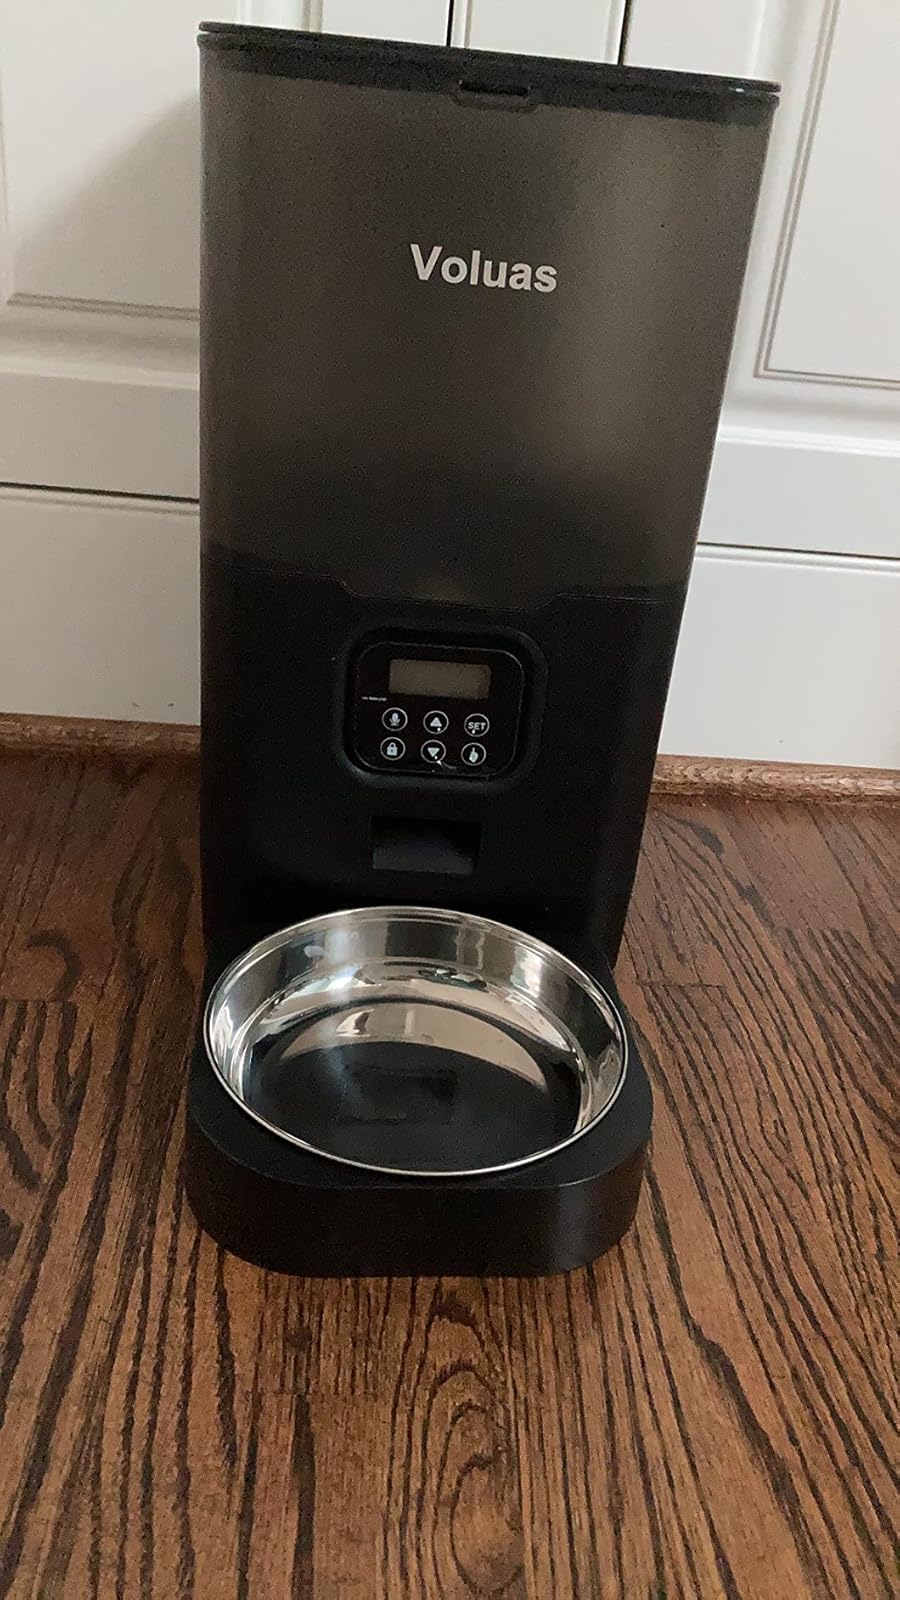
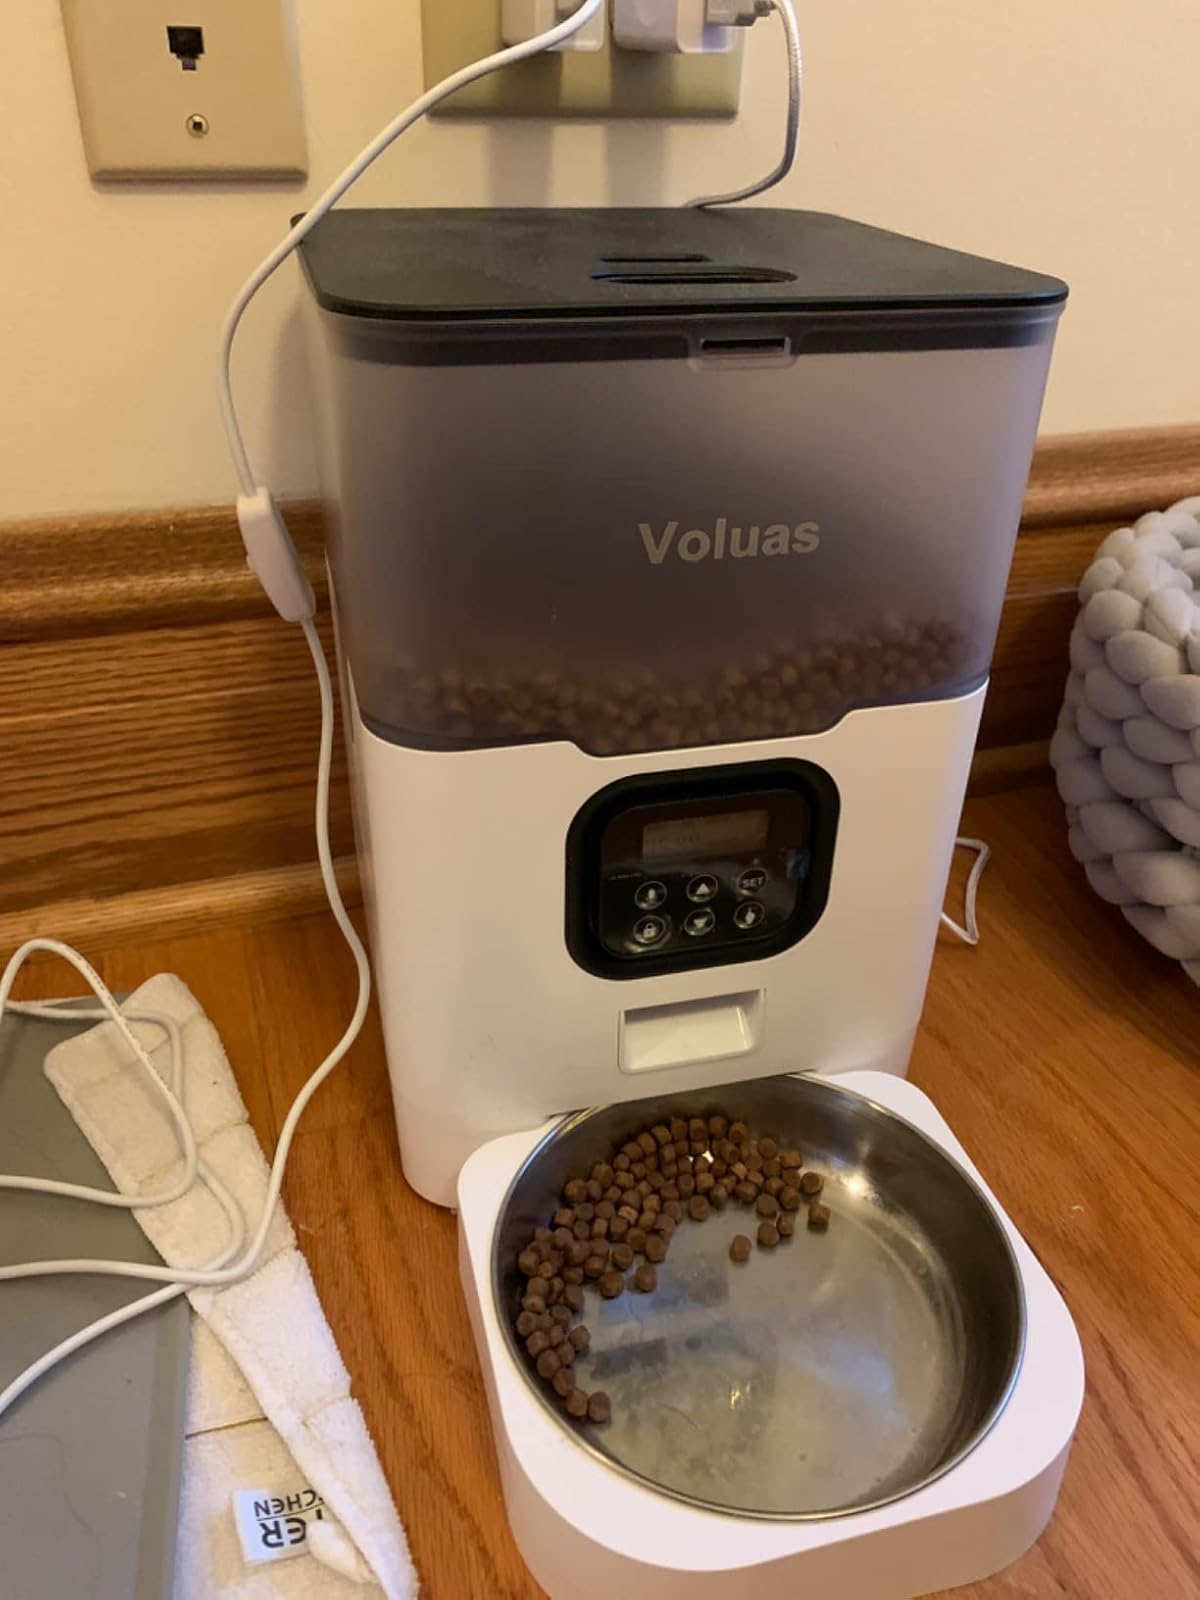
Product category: items_feeder
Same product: no